Alikram Hummatov

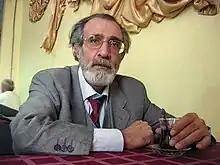
Hummatov in 2009

Alikram Hummatov or Ali Akram Hummatzade (also spelled as Alakram Hummatov, 28 October 1948 – 22 December 2022) was an Azerbaijani Talysh military commander and political activist. He was the president of the self-proclaimed Talysh-Mughan Autonomous Republic in 1993 and was imprisoned in Azerbaijan. He was considered as a political prisoner by international organizations including Amnesty International and the Council of Europe. After demands from the Council of Europe, Hummatov was granted retrials, yet according to Human Rights Watch report, the authorities conducted him inside prisons, and with procedural violations. He was pardoned in 2004 and stripped of his Azerbaijani citizenship; he lived in exile in the Netherlands.